HMS Hampshire (1903)

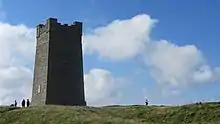
Kitchener Memorial at Marwick Head, Orkney

In 1983, one propeller and part of "Hampshire"s drive shaft were salvaged from the wreck. They are now on view at the Scapa Flow Visitor Centre and Museum, Lyness, Hoy, Orkney. Three Vickers 3 Pounder Mk II Quick-Firing deck guns were also salvaged from the wreck. In 2021, one of these was restored to its original condition by specialist conservators in Alloa, and is now on display in the foyer of the museum.